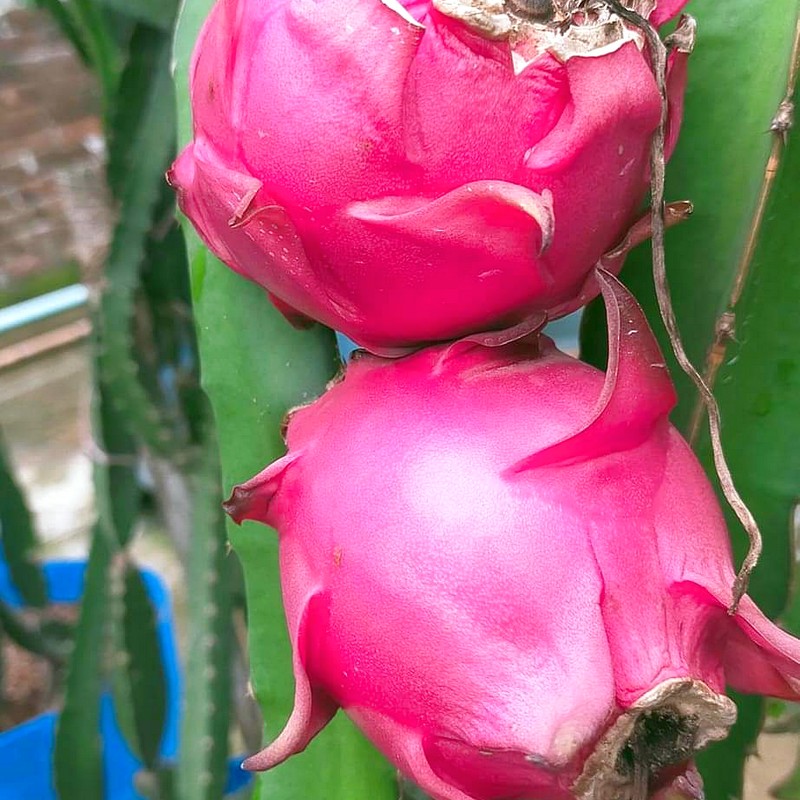
Label: Fresh Dragon Fruit